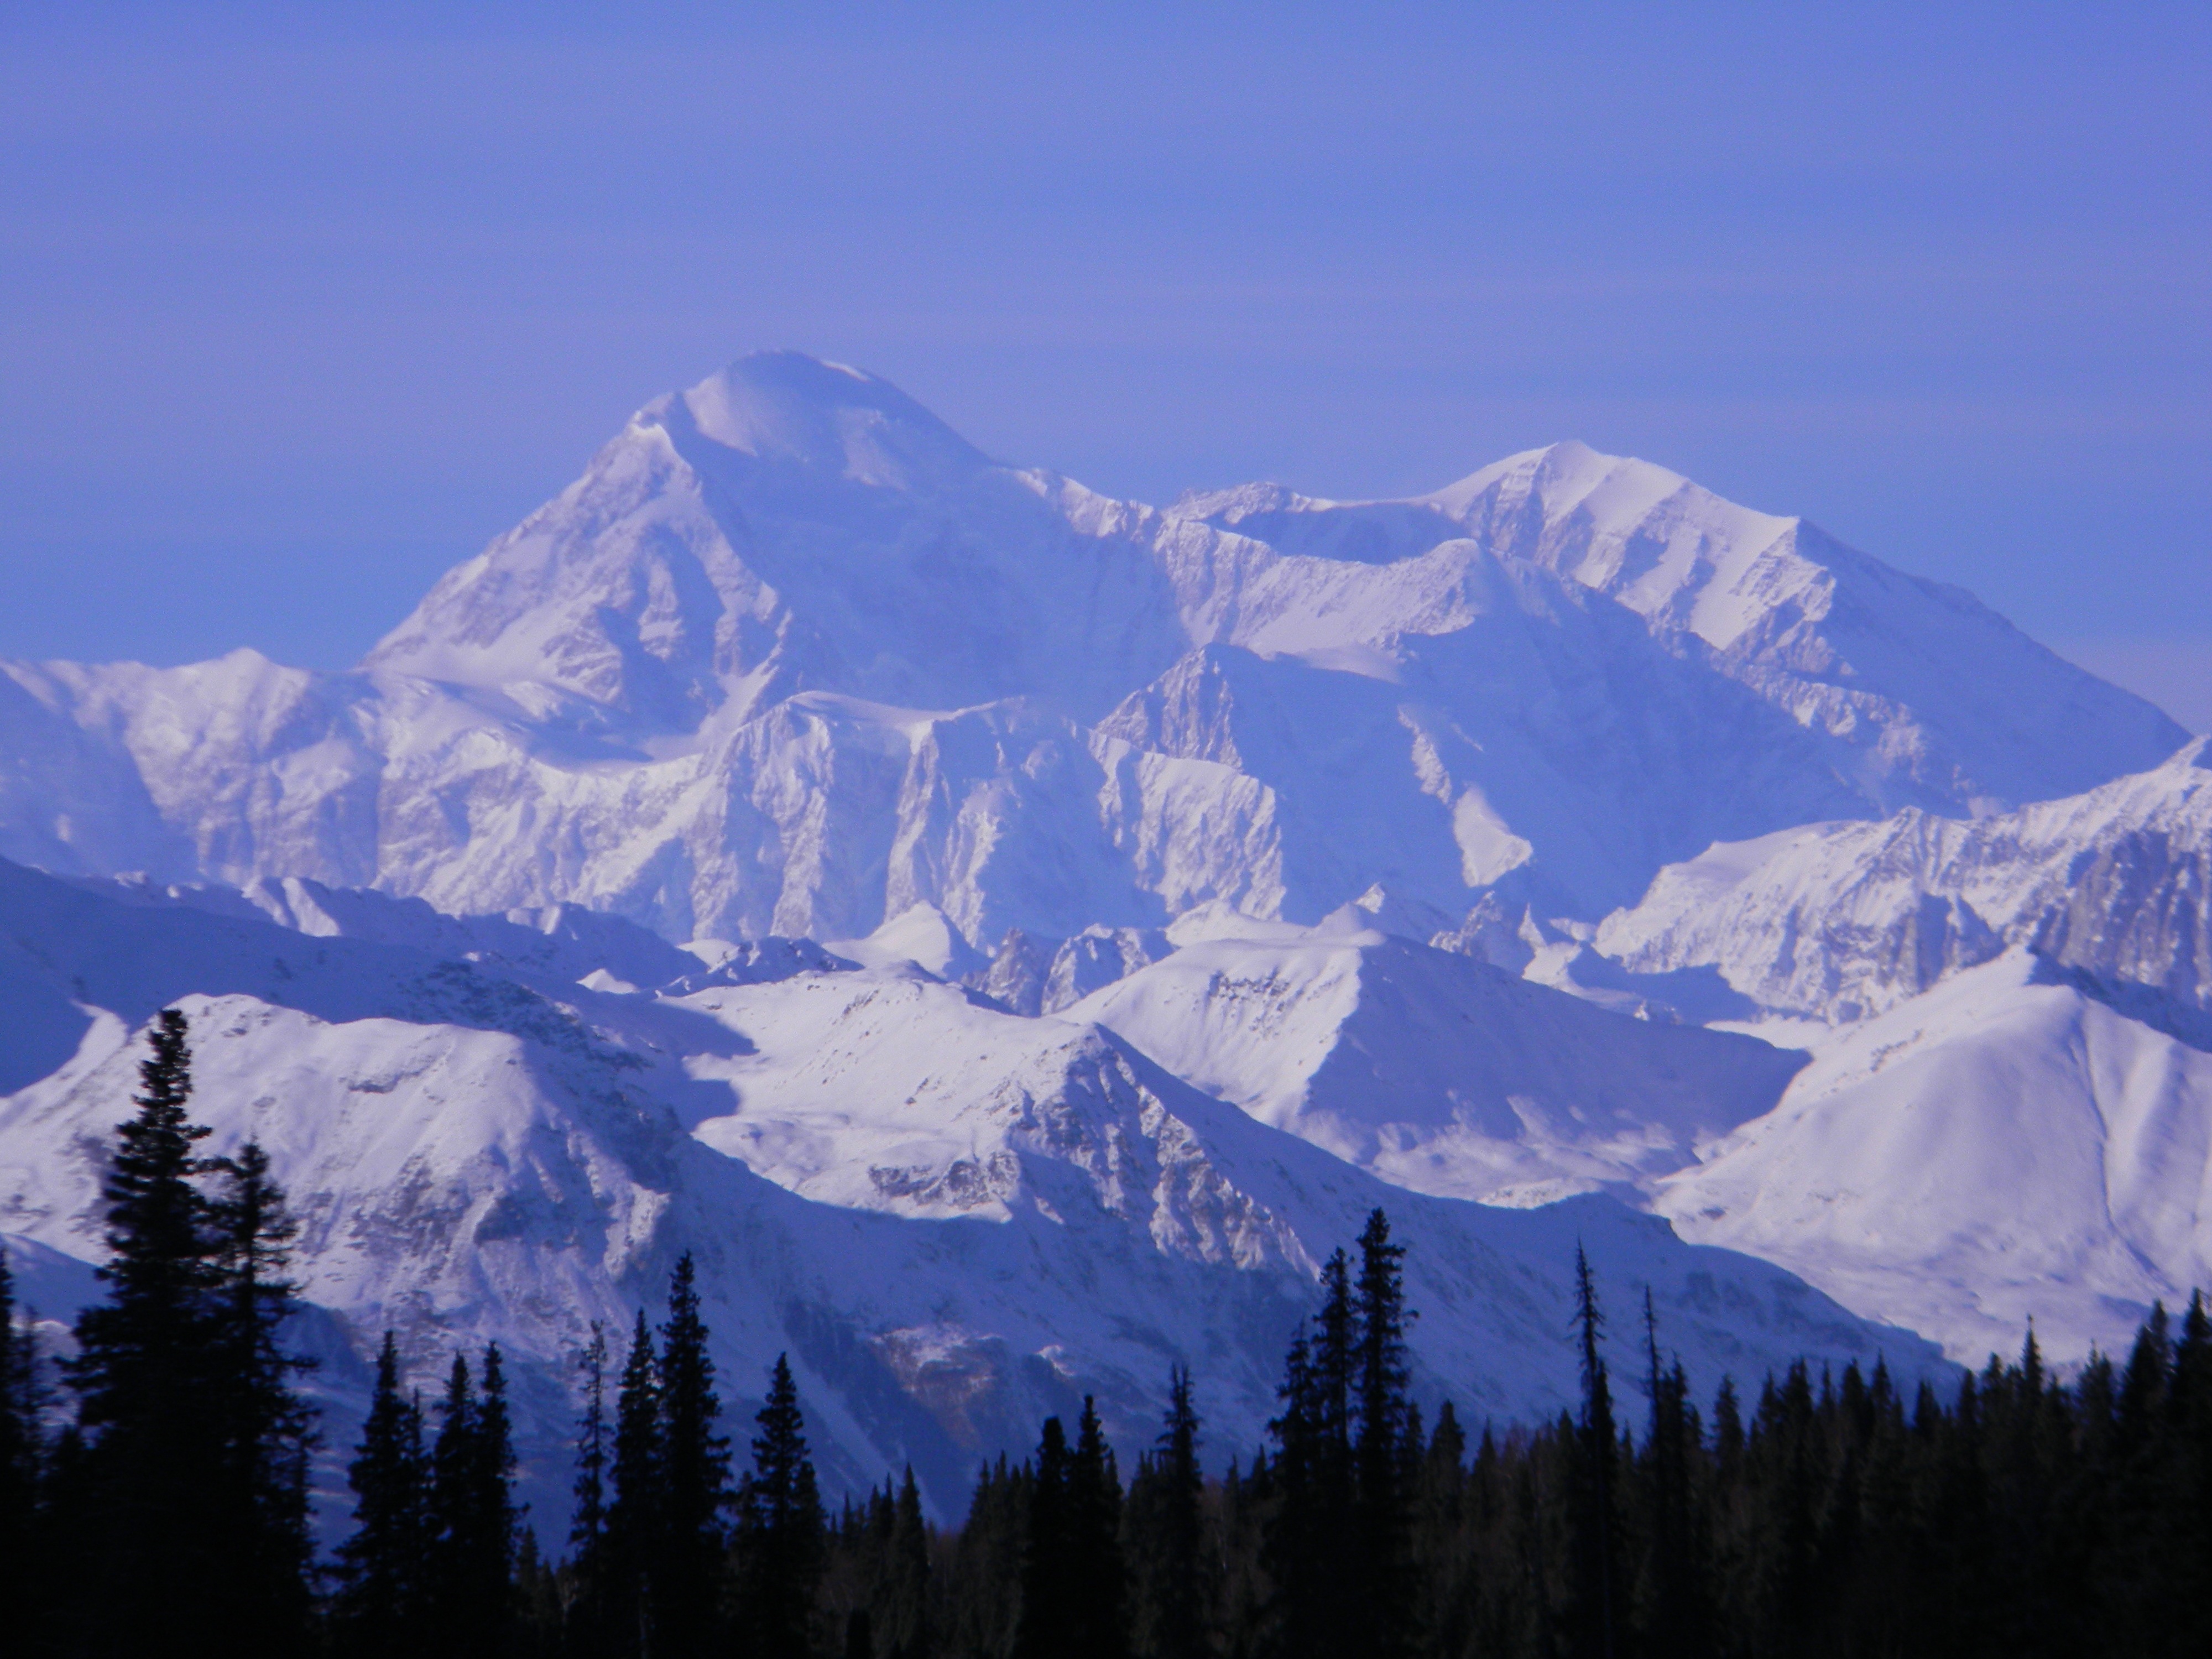
landscape, nature, wilderness, mountain, snow, mountain range, scenic, park, ridge, summit, outdoors, national, massif, alps, plateau, fell, cirque, alaska, denali, landform, geographical feature, mountainous landforms